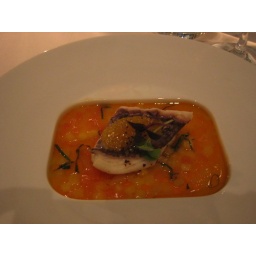
red snapper in an orange, pineapple and basil sauce